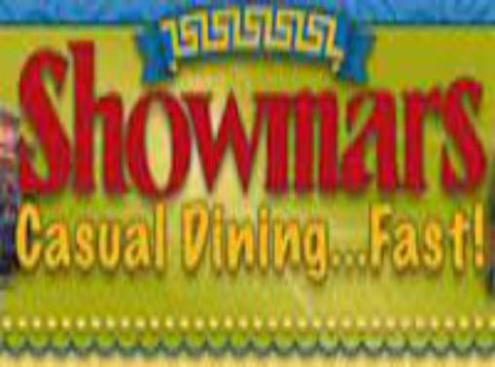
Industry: Food